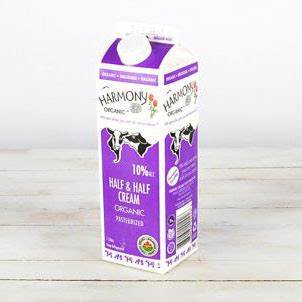
Waste category: cardboard